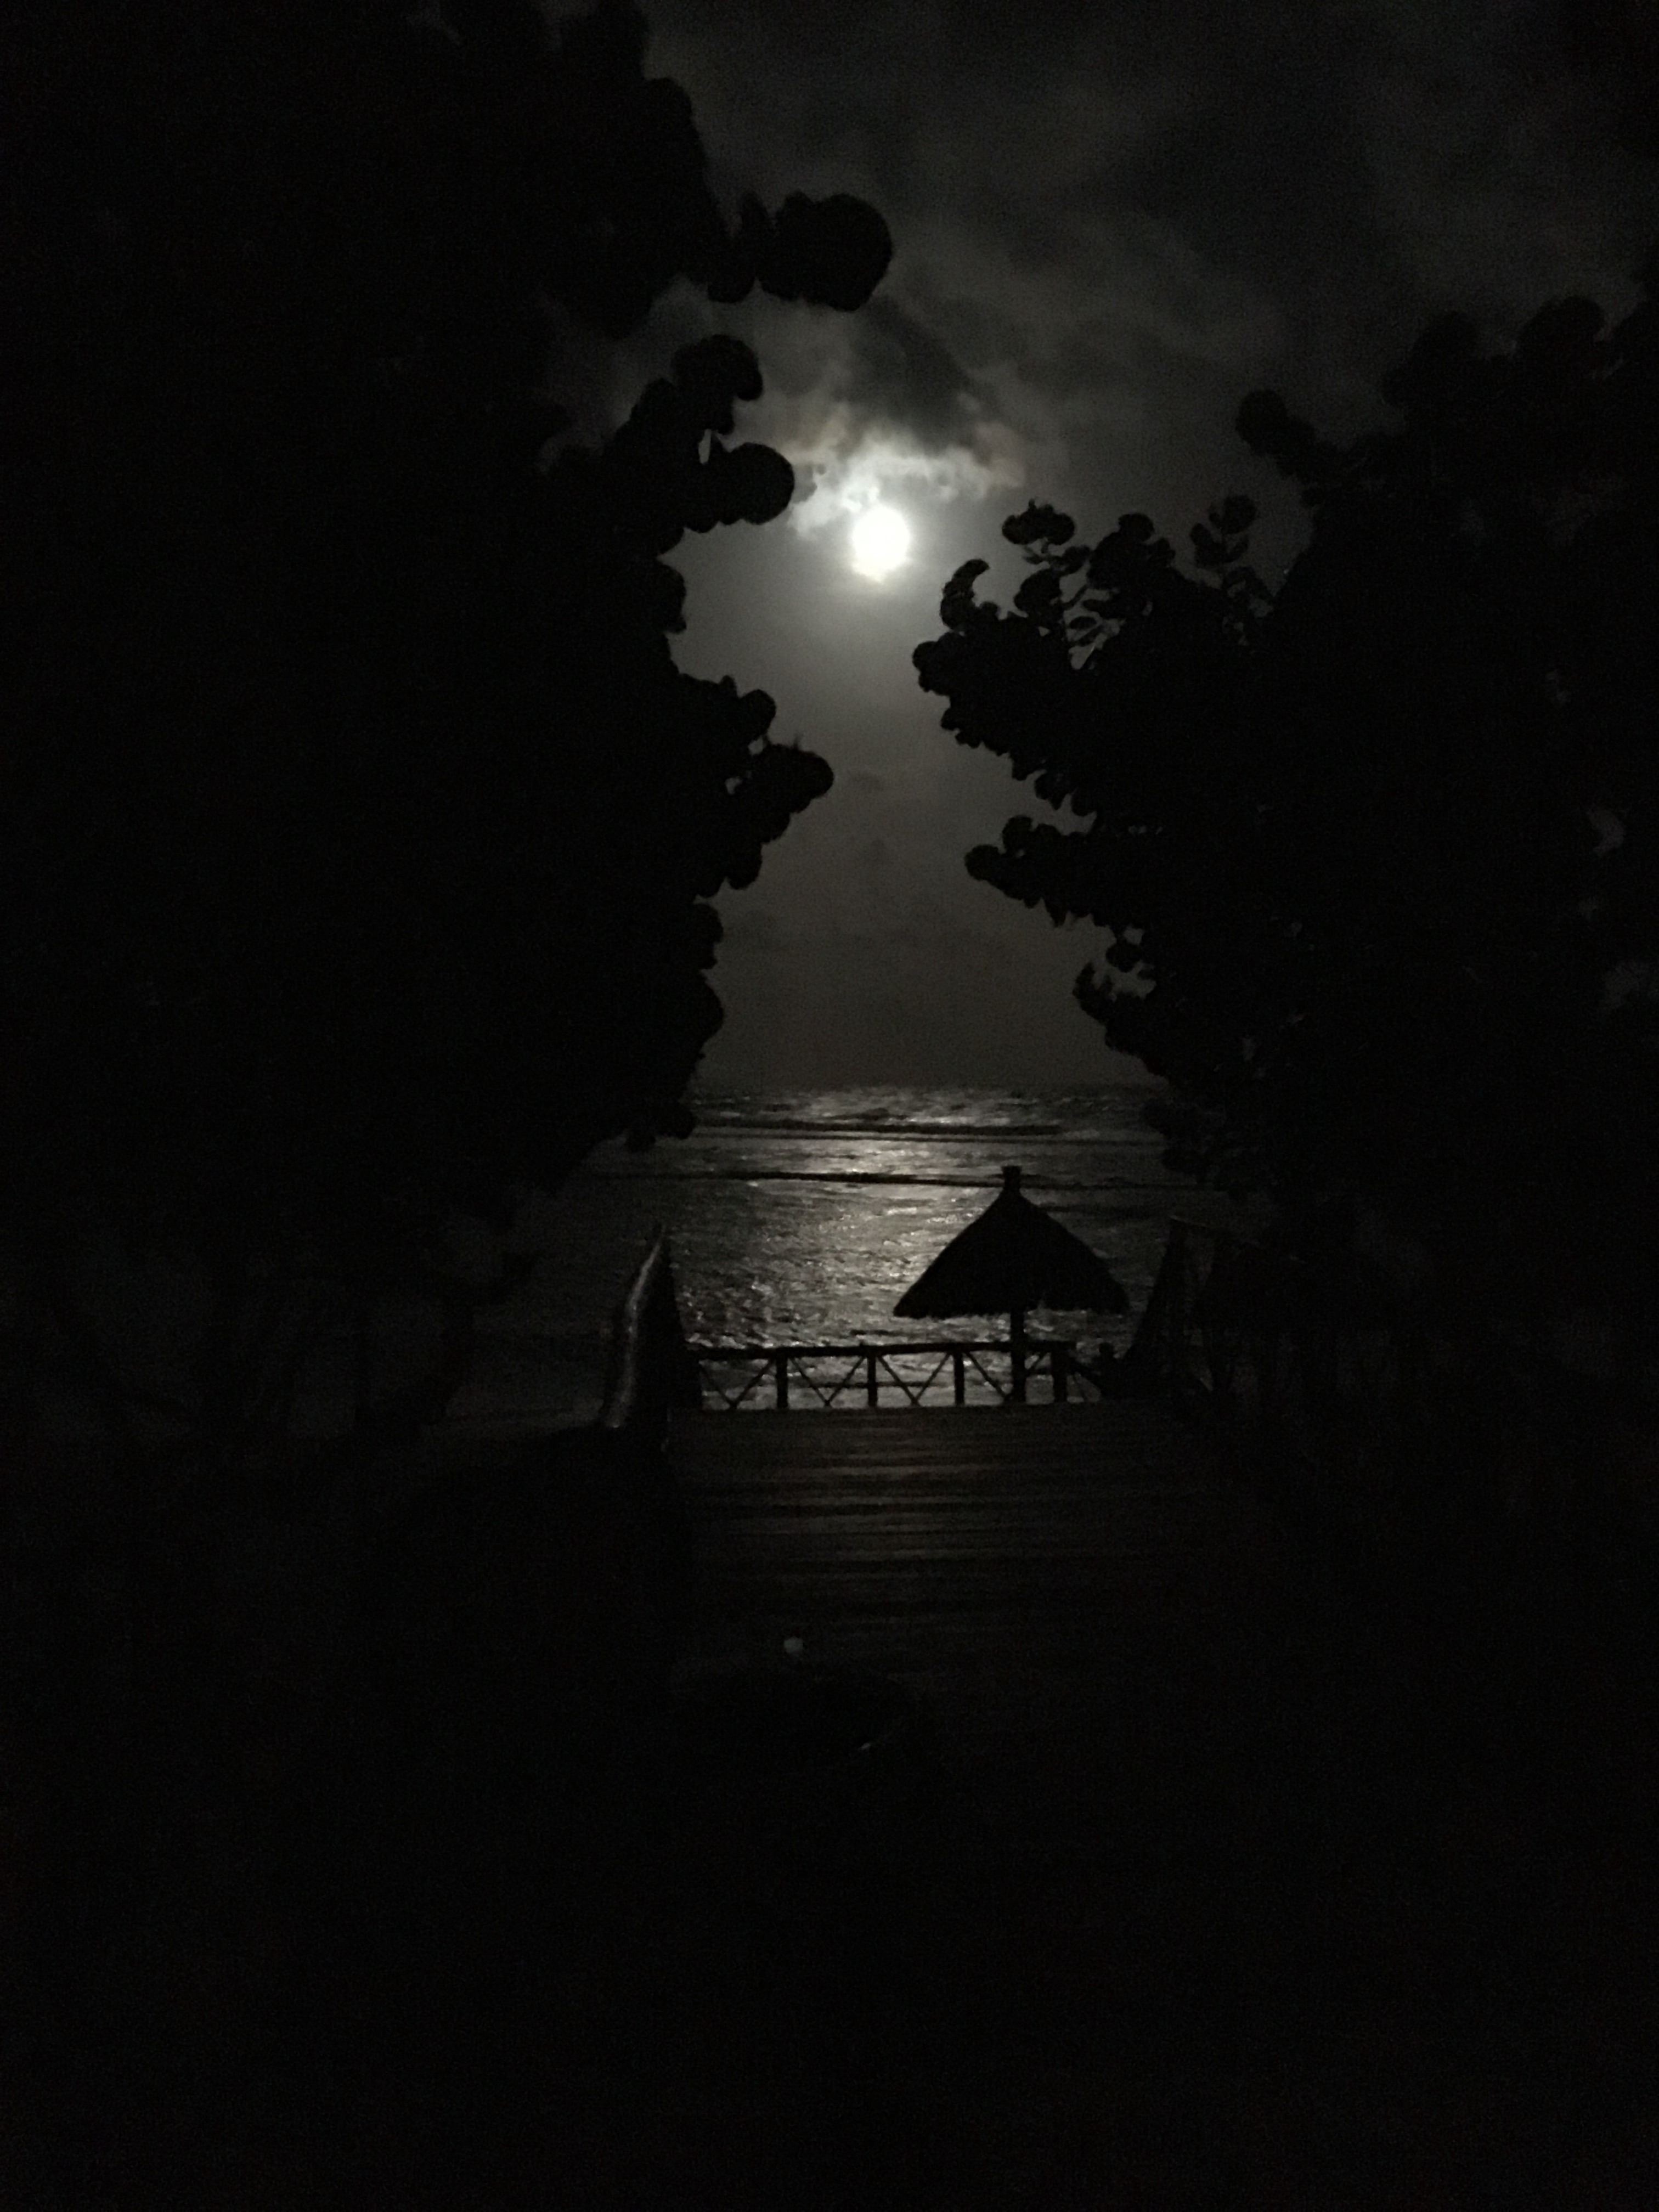
light, cloud, black and white, sky, night, sunlight, atmosphere, reflection, darkness, black, monochrome, moon, full moon, moonlight, monochrome photography, atmospheric phenomenon